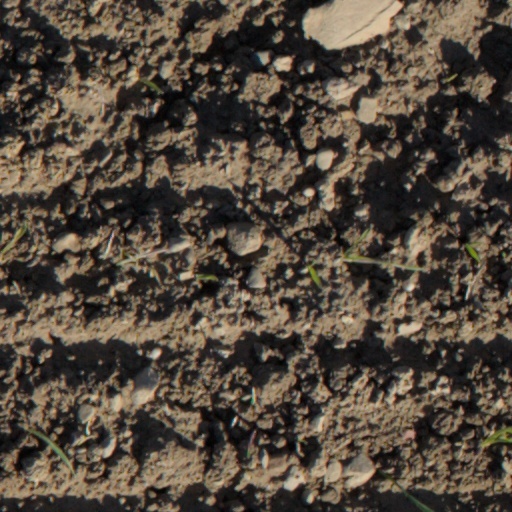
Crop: wheat